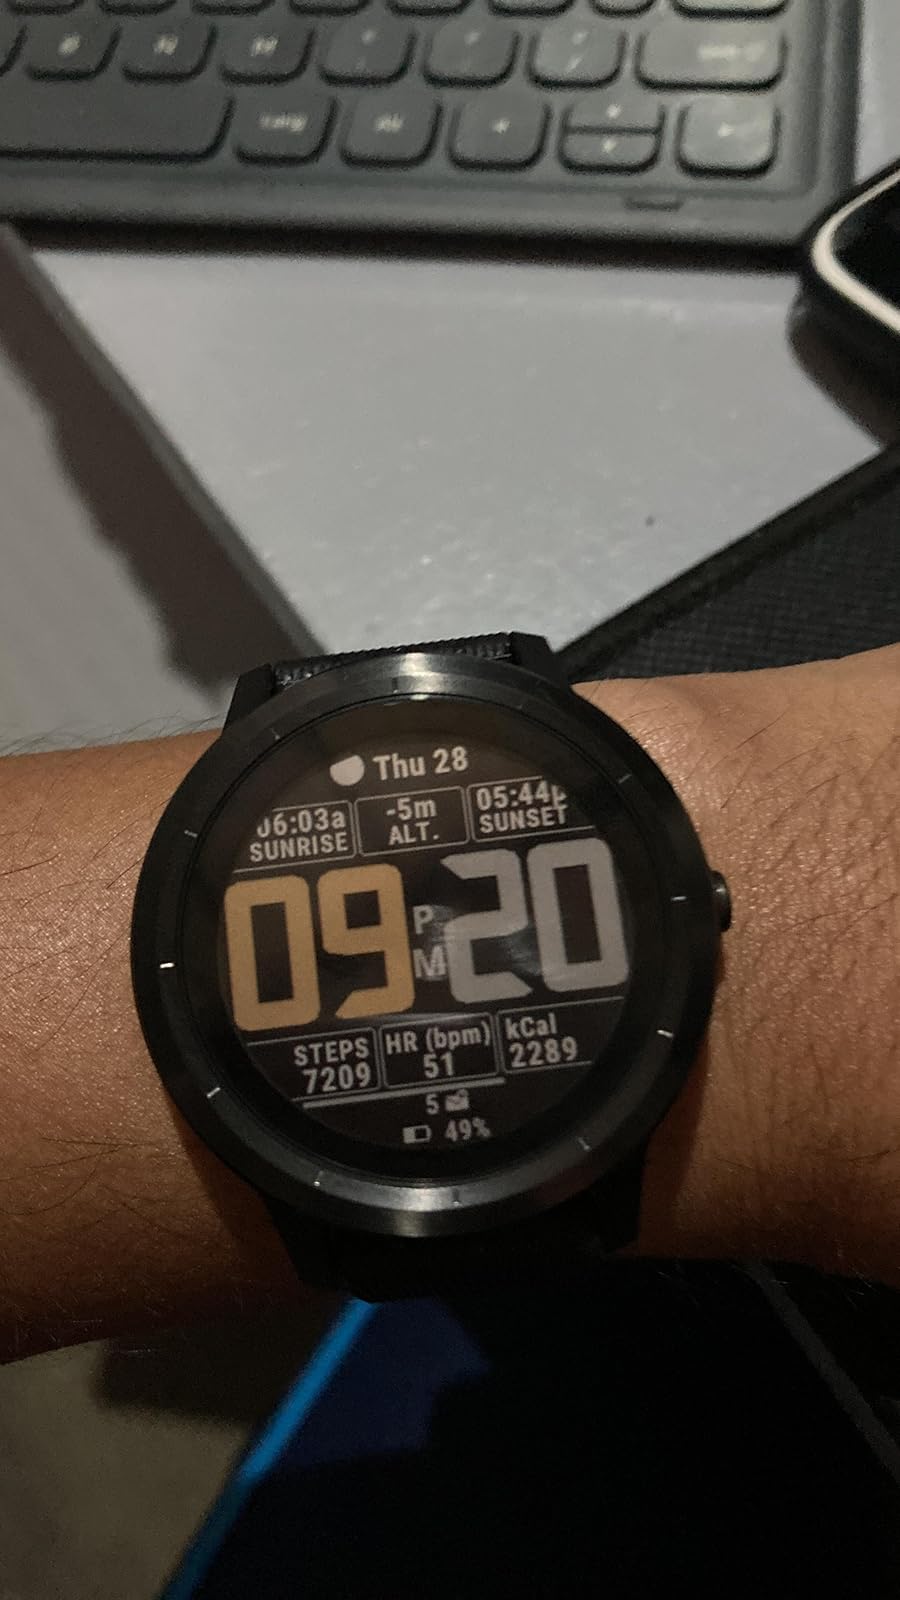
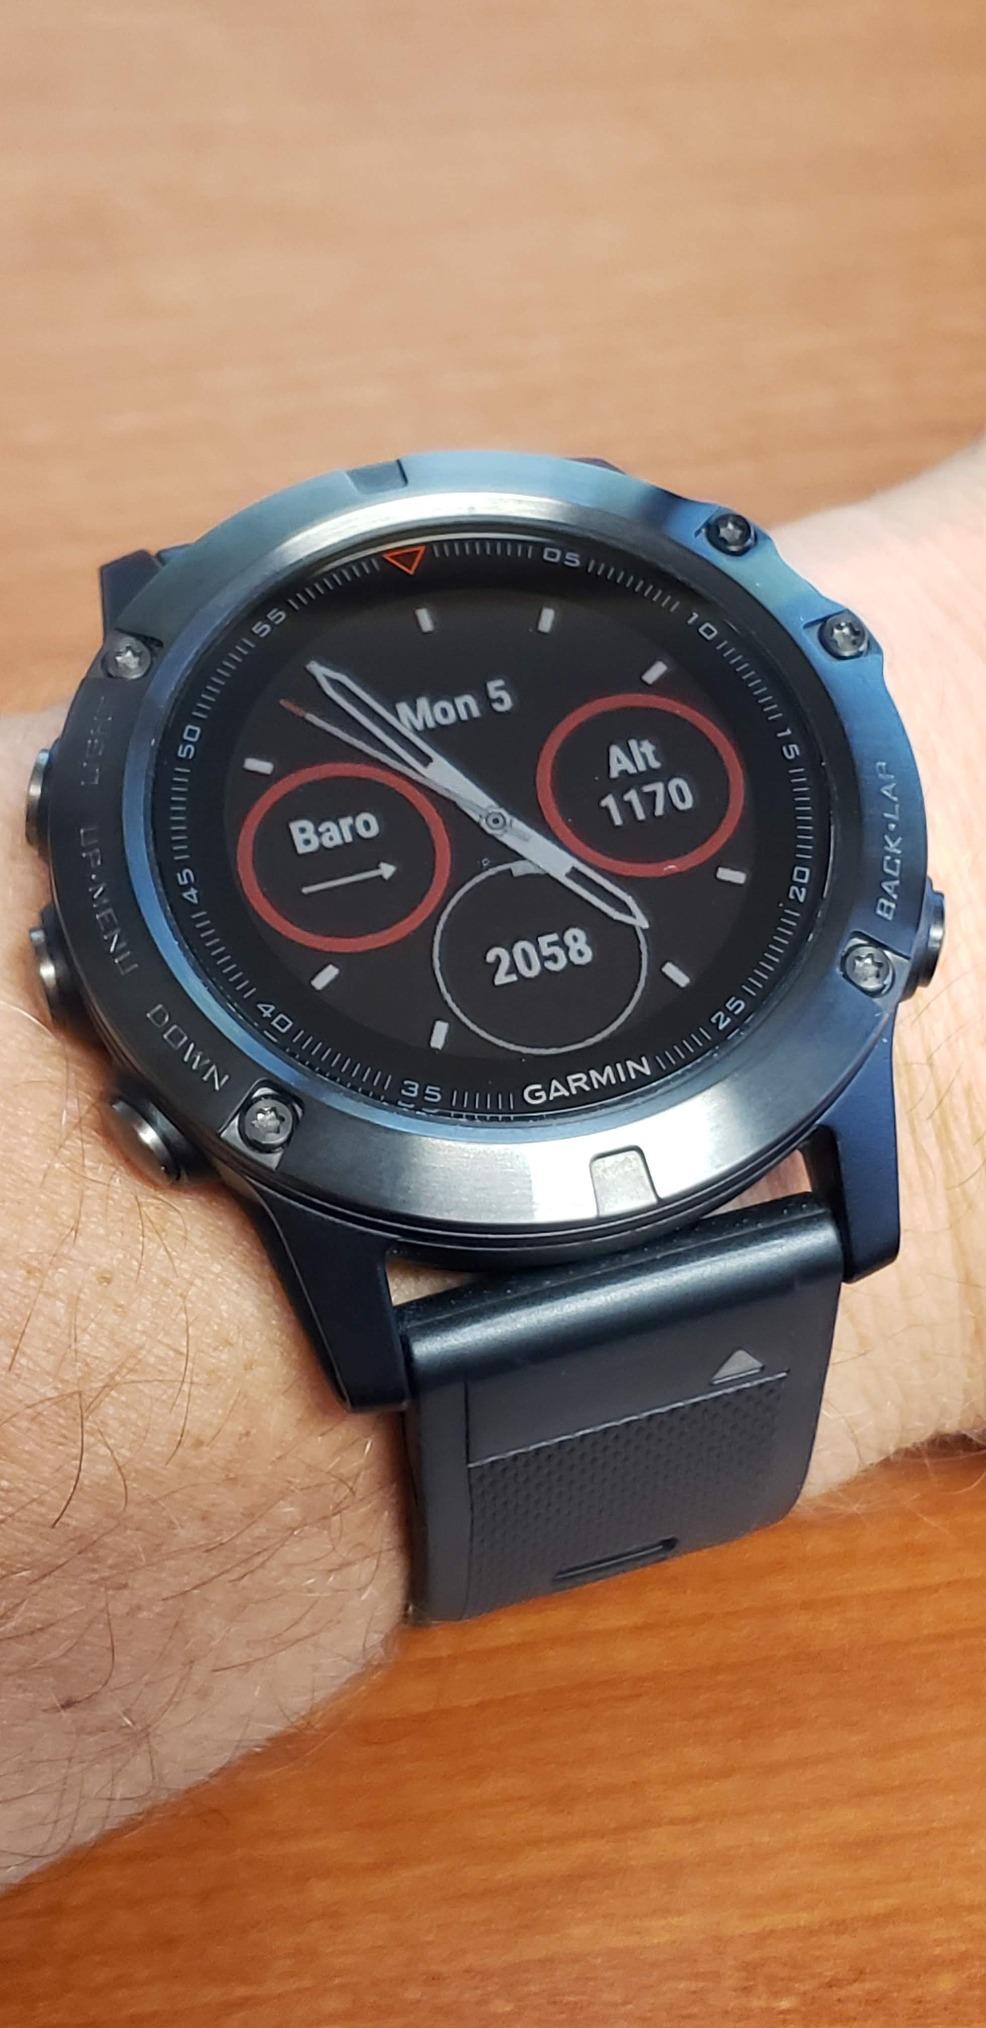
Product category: smartwatch
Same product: no